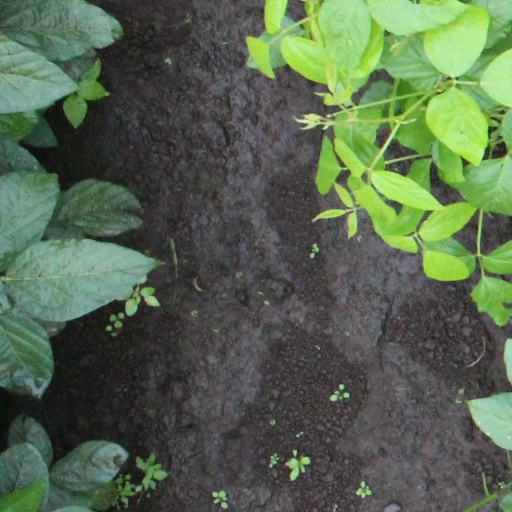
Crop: soybean